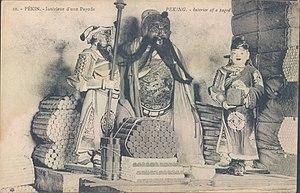
Interieur d'une Pagode, Pekin 中文: 外文标题为北京一座庙宇的内部。不过看一看可以发现是关帝庙，主尊是关公，左边的拿刀的周仓，右边是捧印的关平。